Nasturtium (horse)

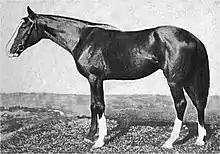
circa 1902

Nasturtium (1899–1916) was an American Thoroughbred racehorse that was the top two-year-old colt of 1901. He was a scheduled contender for the 1902 Epsom Derby, but did not run in the race due to illness.